Laundry Service (album)

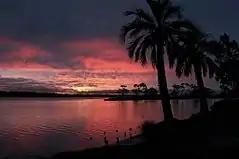
Shakira set up portable recording studios in the rural region of Uruguay.

The success of "Dónde Están los Ladrones?" prompted American singer Gloria Estefan in 1999, whose husband Emilio Estefan was managing Shakira at that time, to persuade Shakira to attempt to crossover into the mainstream pop industry. However, Shakira was initially hesitant to record songs in English as it was not her first language, so Estefan offered to translate "Ojos Así" into English in order to show her that "it could translate well." Shakira then began translating the song herself and showed it to Estefan, who responded "Quite honestly, I can't do this better!." As Shakira wanted to have full control over her recordings, she decided to learn English better to enable her to write her own songs. Wanting to find a method to express her "day-to-day stories in English", Shakira bought rhyming dictionaries, started analysing the lyrics of songs by Bob Dylan, reading poetry and the work of authors like Leonard Cohen and Walt Whitman and took English lessons from a private tutor.